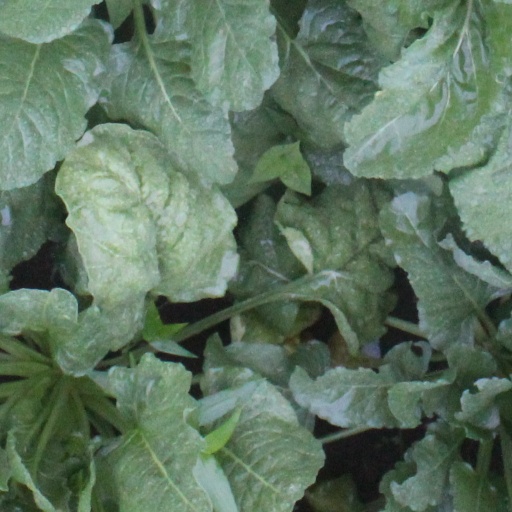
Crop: sugar beet